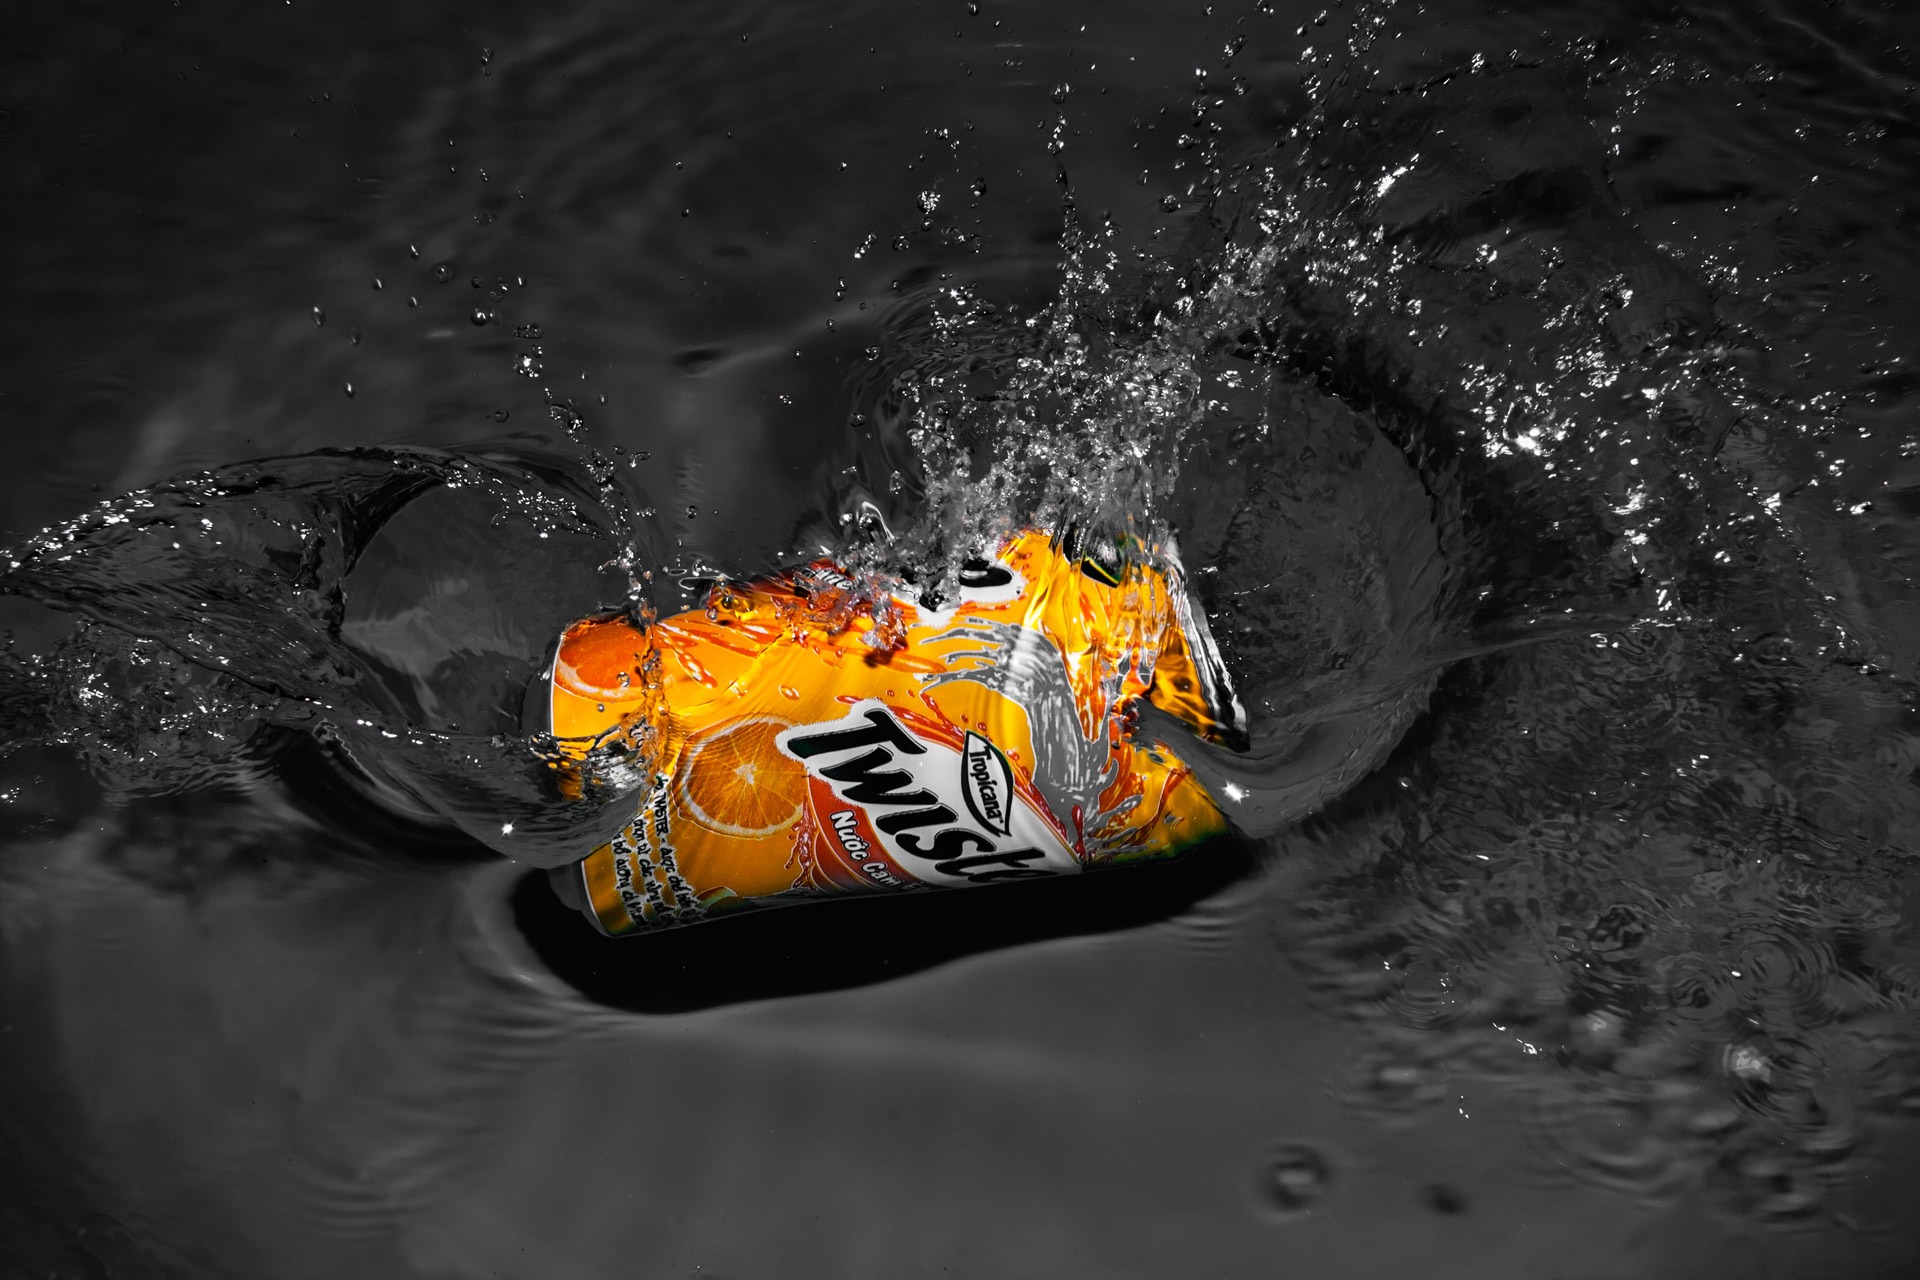
water, light, photography, reflection, splash, darkness, black, yellow, falling, product, can, twister, macro photography, computer wallpaper, water bowl